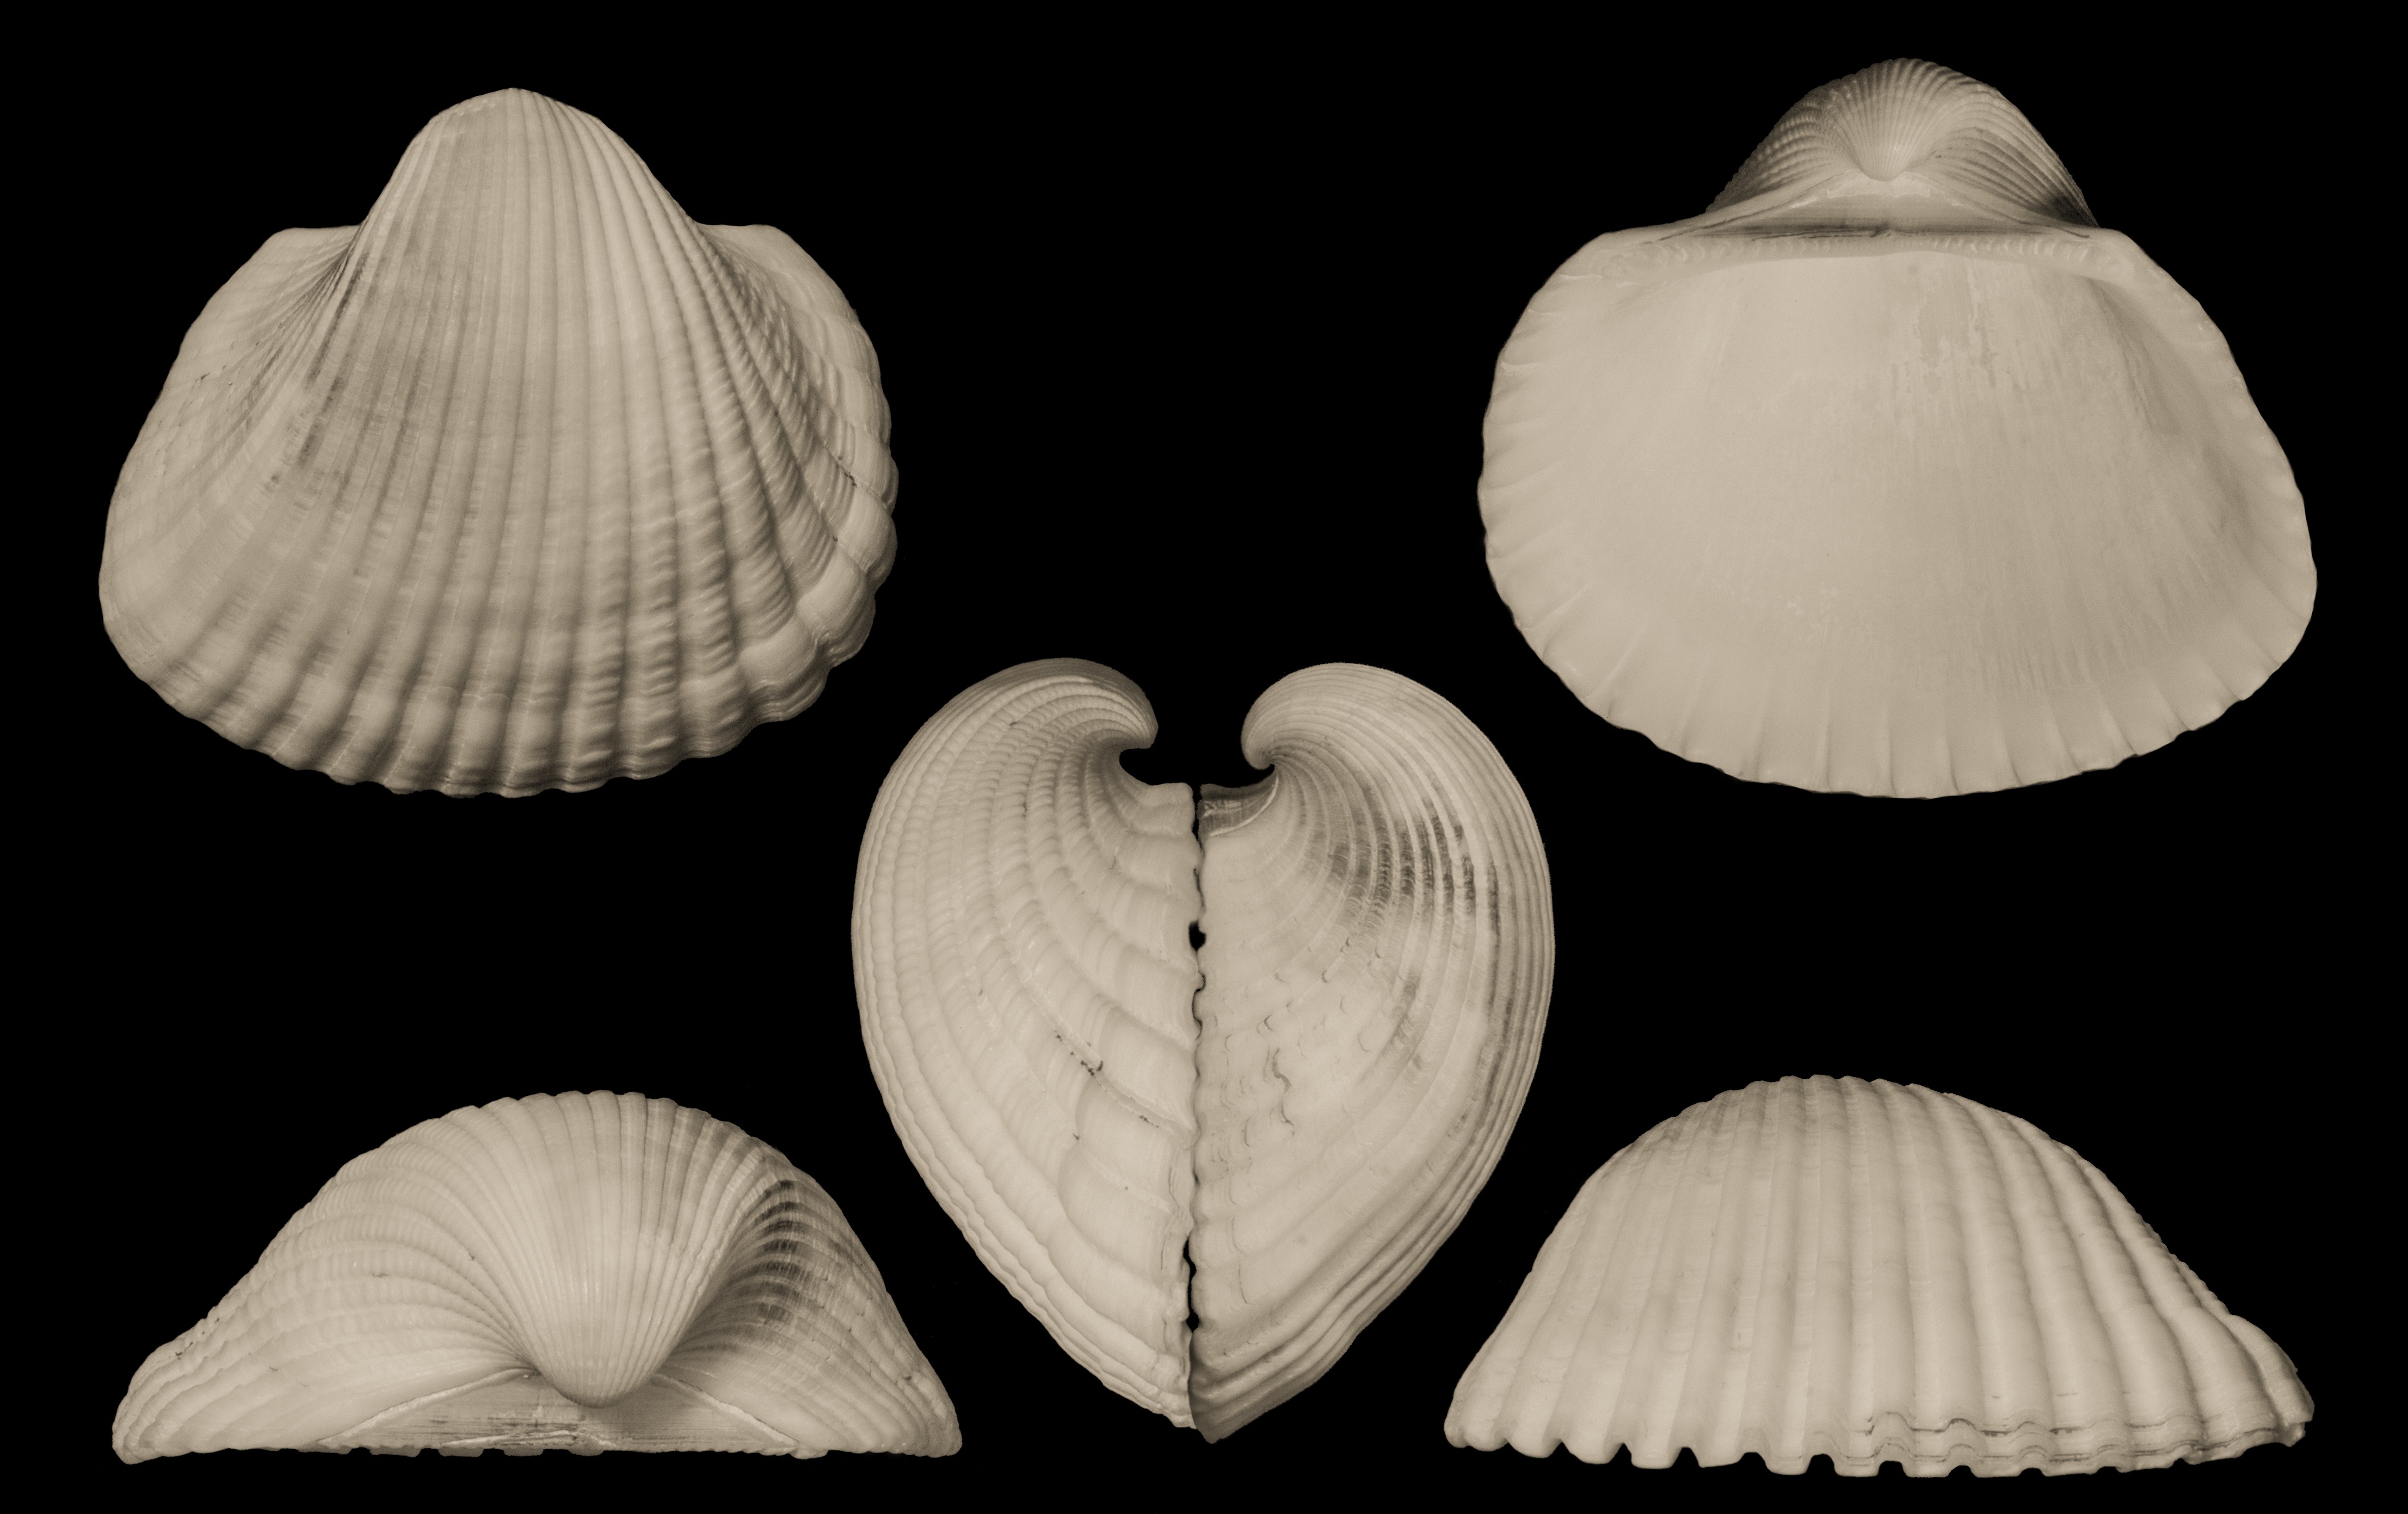
sea, ocean, wing, black and white, white, petal, food, monochrome, invertebrate, seashell, mollusk, shells, organ, cockle, tooth, saltwater, macro photography, monochrome photography, arc clam